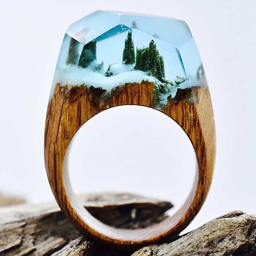
your very own special place inside a wooden ring .